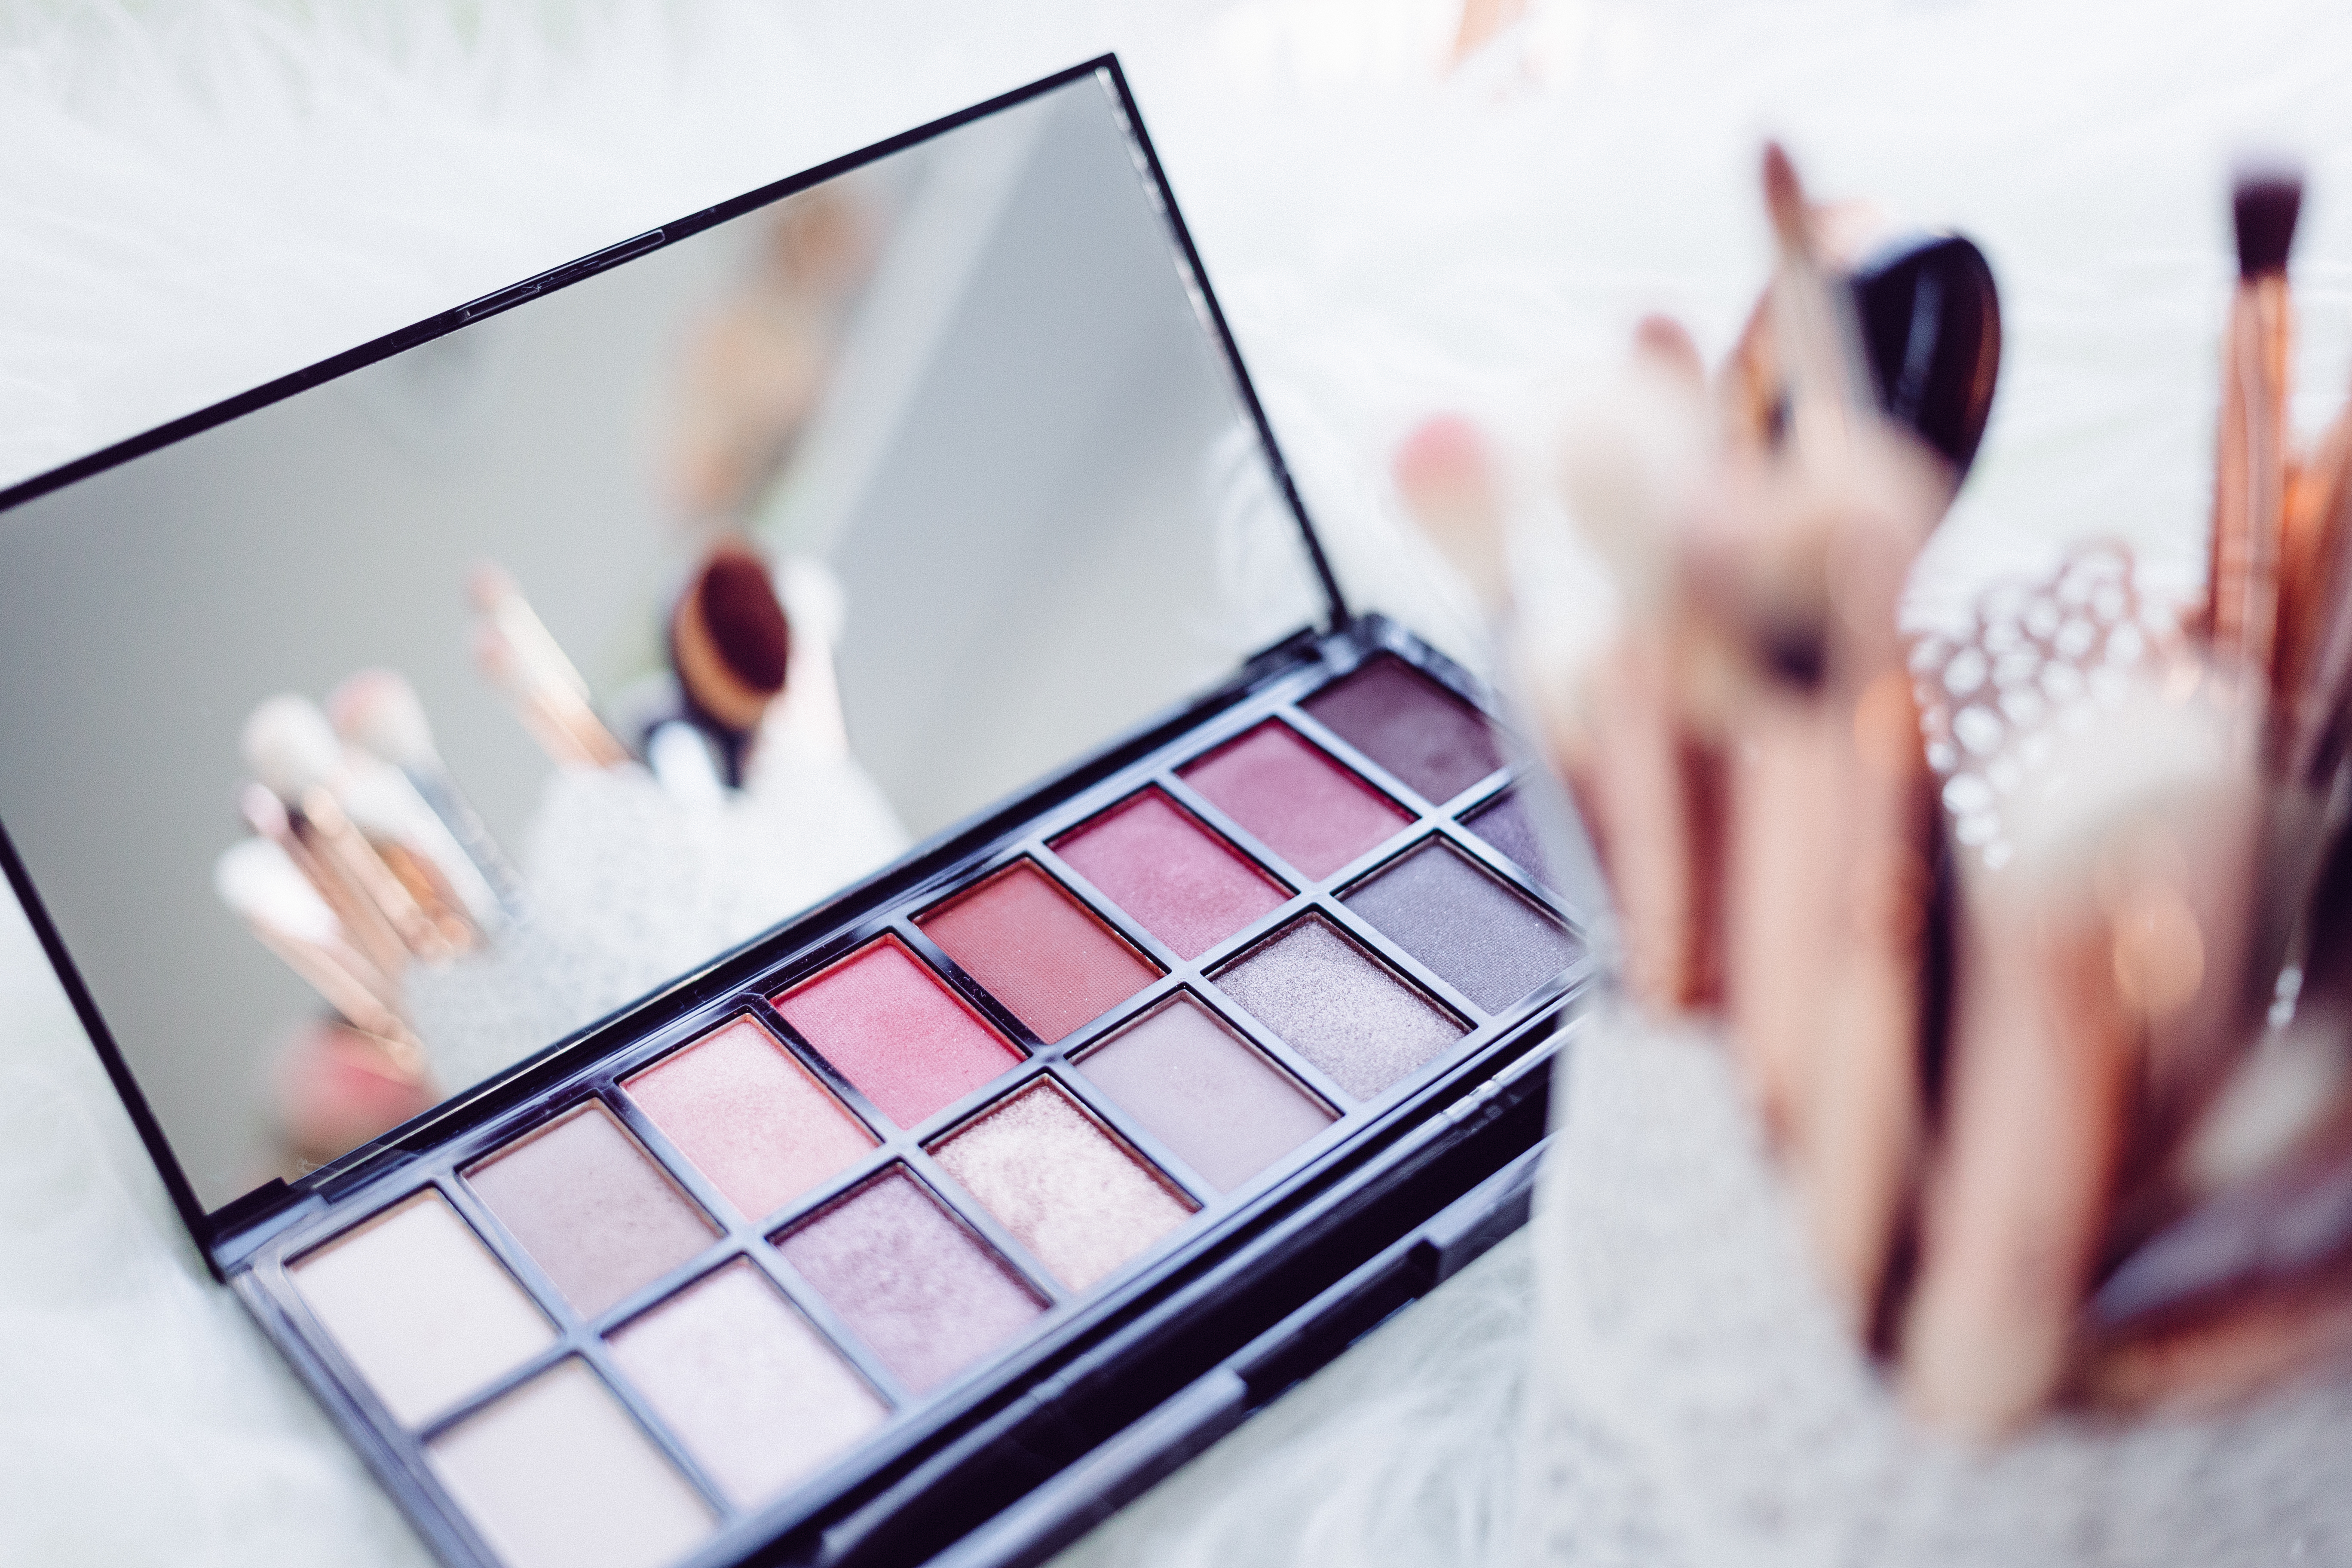
hand, photography, brush, spring, pink, makeup, ceremony, palette, design, mirror, photograph